Staten Island

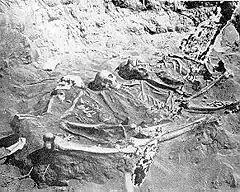
Skeletons unearthed at Lenape burial ground in Staten Island, the largest pre-European burial ground in New York City

At the time of European contact, the island was inhabited by the Raritan band of the Unami division of the Lenape. In Lenape, one of the Algonquian languages, Staten Island was called , meaning "as far as the place of the bad woods", or , meaning "the bad woods".